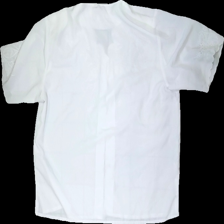
View: back
Type: Blouse
Category: Ladies
Brand: Not in the list
Brand text on label: Franchesca
Colors: White
Material: 100% Polyester
Cut: Regular, Loose
Size: L
Season: All
Smell: Minor
Price range: <50
Recommended usage: Recycle
Comment: Detergent smell